Ursus of Solothurn

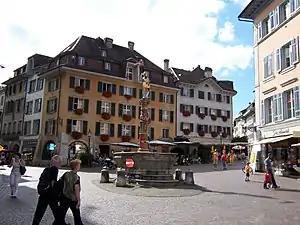
Saint Ursus Fountain in Solothurn, Switzterland, where St. Ursus is depicted as a soldier.

Ursus is depicted as a soldier in arms, often with his head under his arm. He is depicted in the Solothurn Madonna by Hans Holbein the Younger.